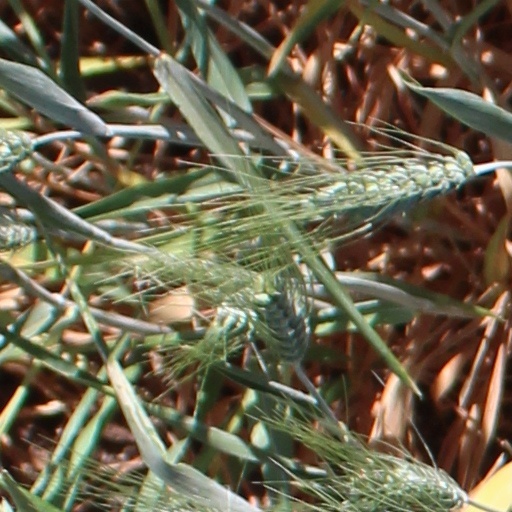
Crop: wheat